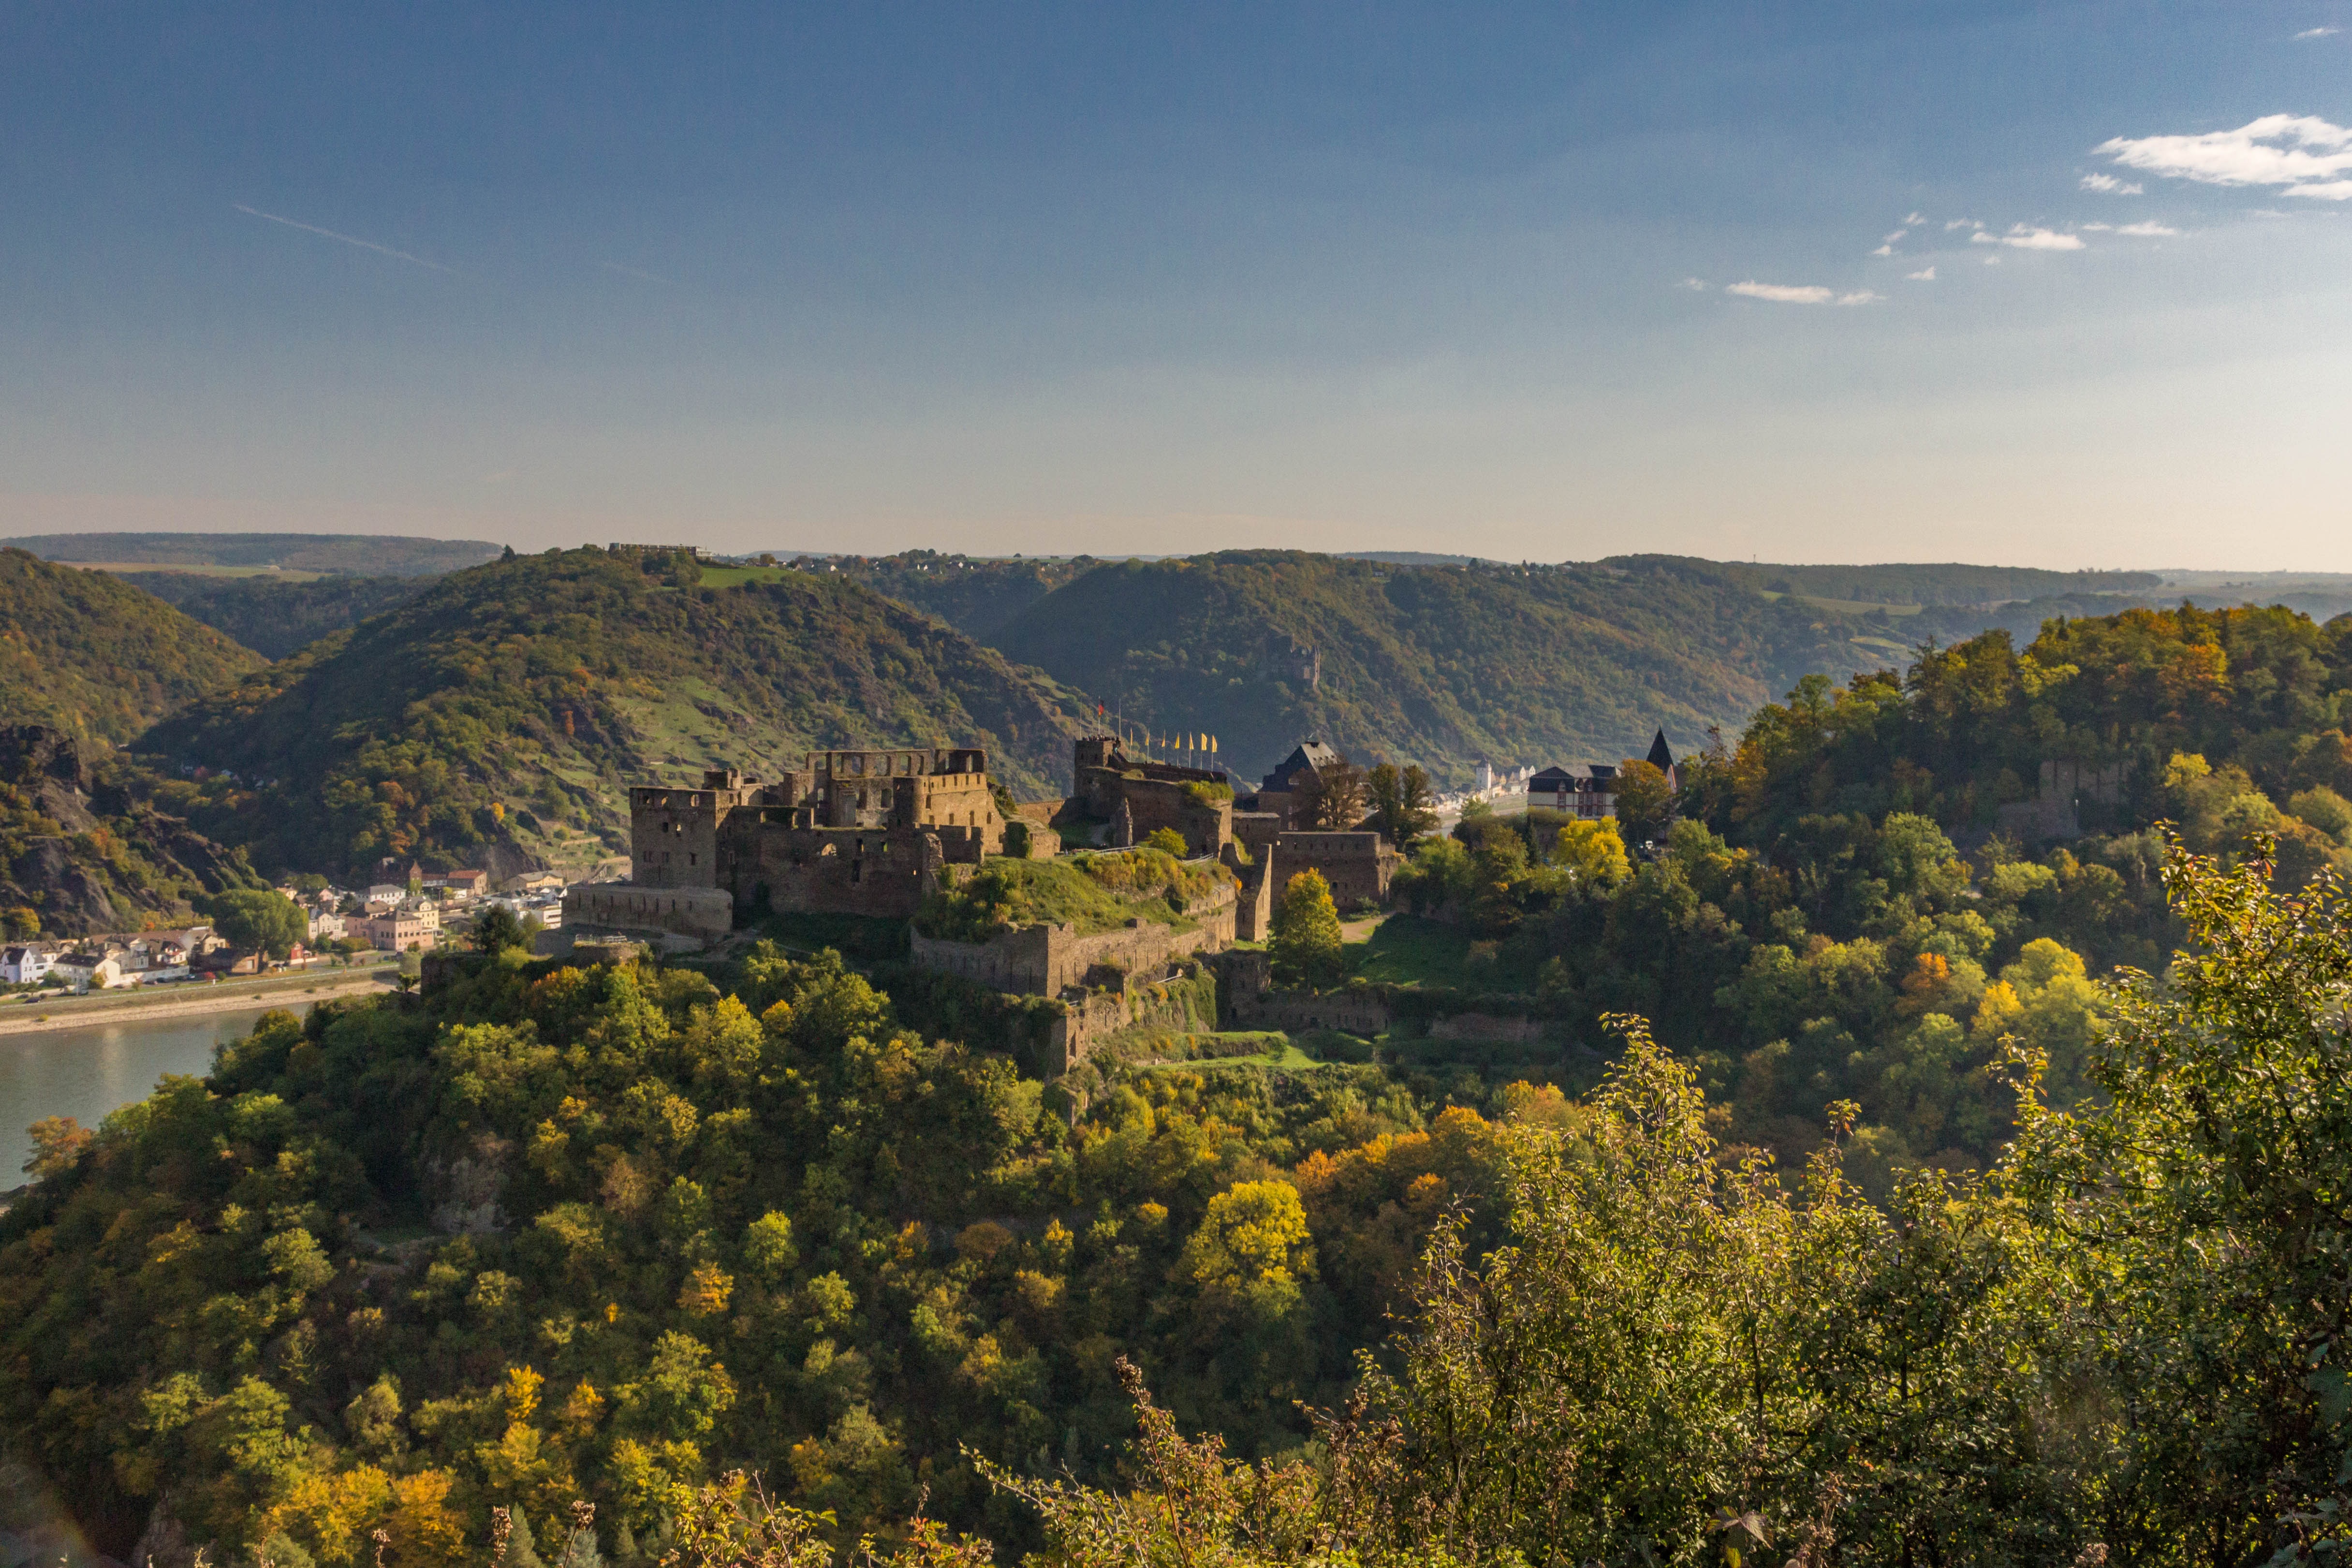
landscape, tree, mountain, meadow, morning, hill, building, river, valley, mountain range, panorama, autumn, romance, castle, ridge, world heritage, places of interest, plateau, germany, historical, tourist attraction, middle ages, sachsen, rhine, rural area, unesco world heritage site, middle rhine, burg rheinfels, rheinfels, geographical feature, mountainous landforms